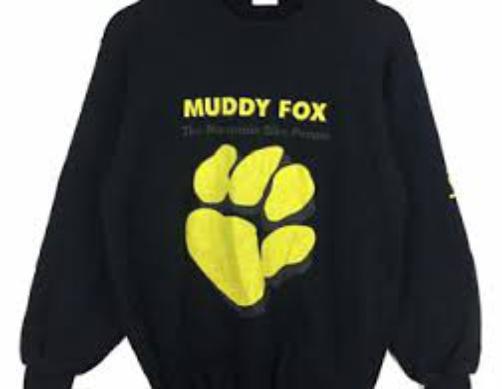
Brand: muddy fox
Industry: Transportation